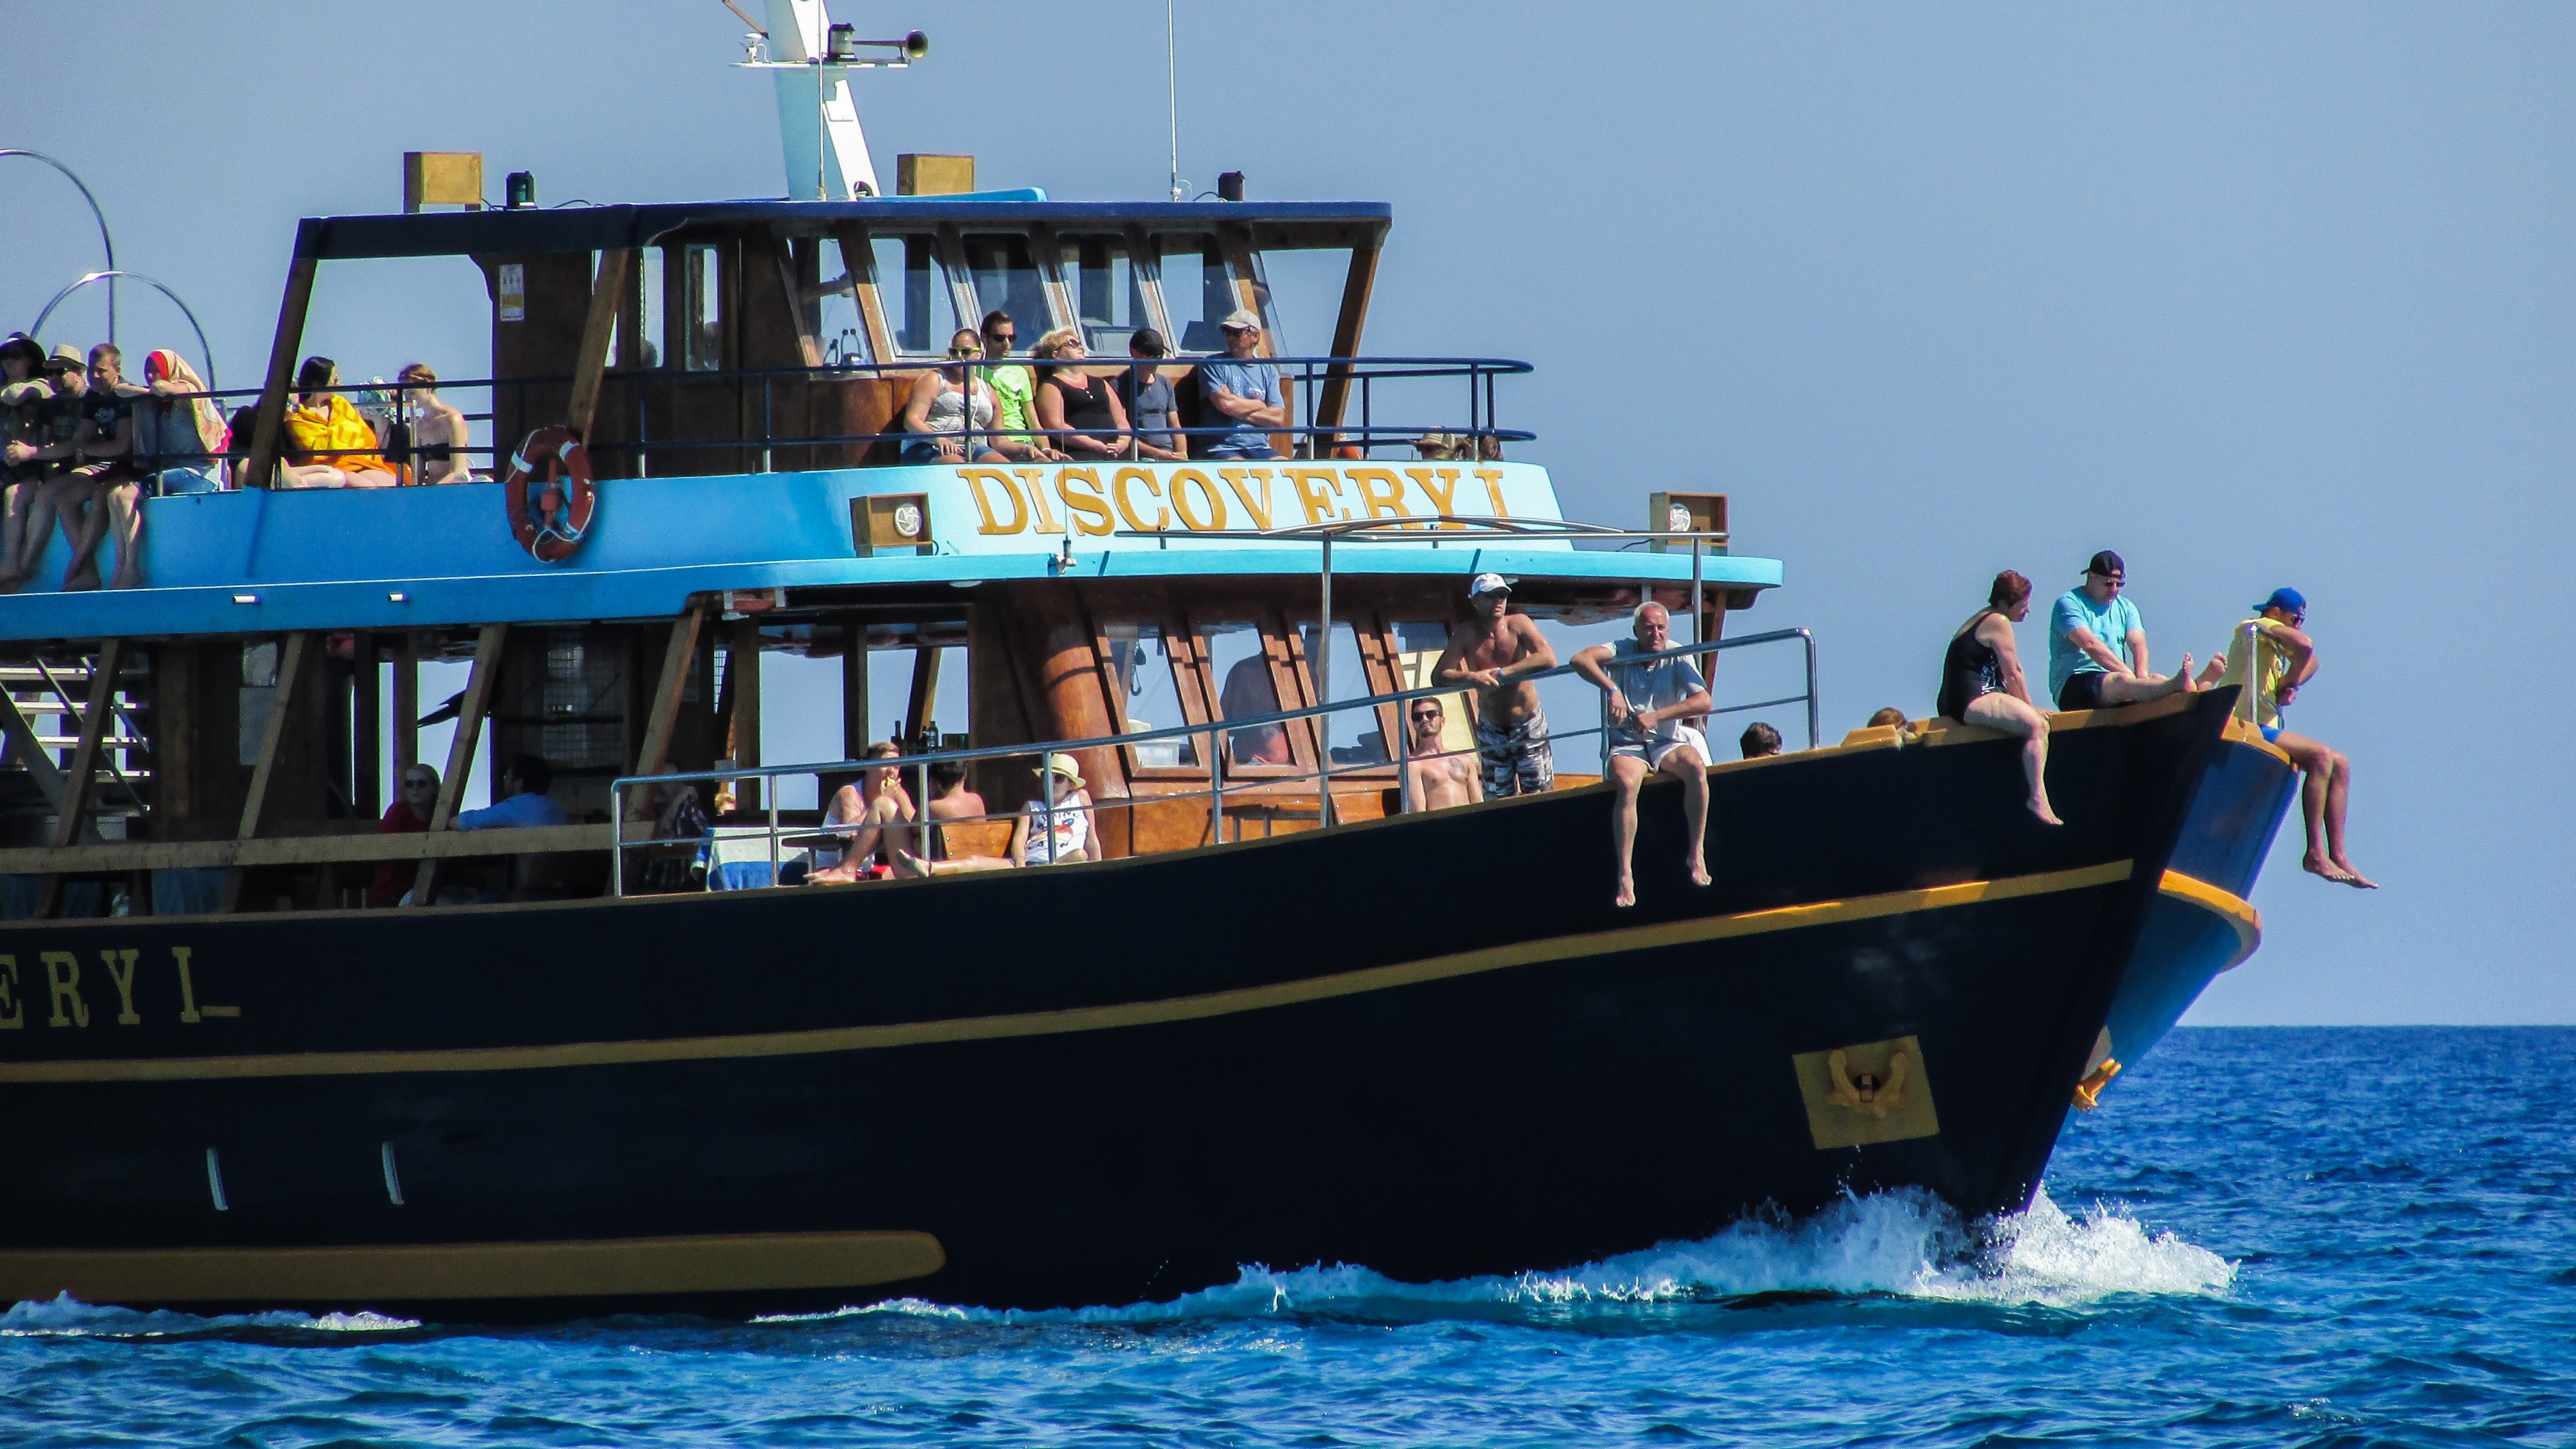
sea, boat, ship, vehicle, yacht, tourism, watercraft, vacations, cyprus, fishing vessel, cruise boat, motor ship, ayia napa, passenger ship, freight transport, pilot boat, fishing trawler